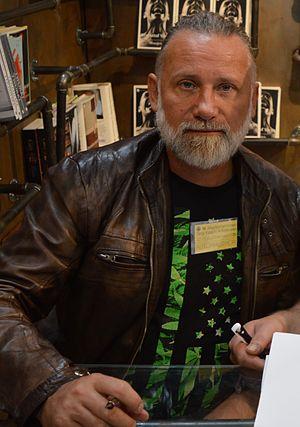
Andrzej Saramonowicz est un journaliste, scénariste, réalisateur et producteur polonais. Né le 23 février 1965 à Varsovie, il commence par étudier l'histoire à l'université avant de se consacrer au journalisme. Il travaille pour Gazeta Wyborcza, Viva! et Przekrój, parmi les plus importants magazines de la presse polonaise. Il signe ensuite une série de scénarios qui représentent un renouveau de la comédie polonaise et les plus grands succès cinématographiques de la dernière décennie. Ses longs-métrages Testosteron, Lejdis et Idealny facet dla mojej dziewczyny réaliseront un total de 4,6 millions d'entrées, soit le quart des entrées tous films confondus sur cette période.